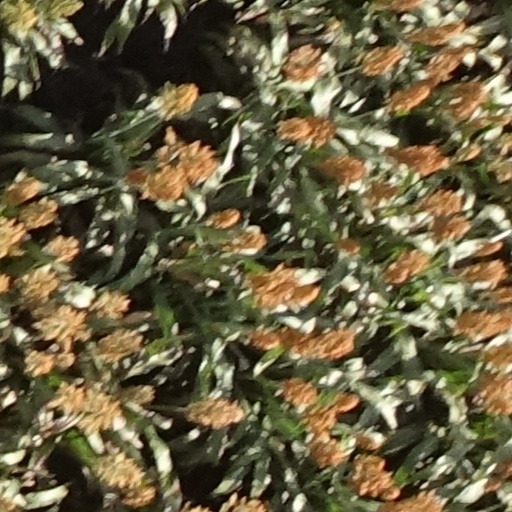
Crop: sorghum